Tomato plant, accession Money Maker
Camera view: vertical (180 deg); turntable rotation: 240 degrees
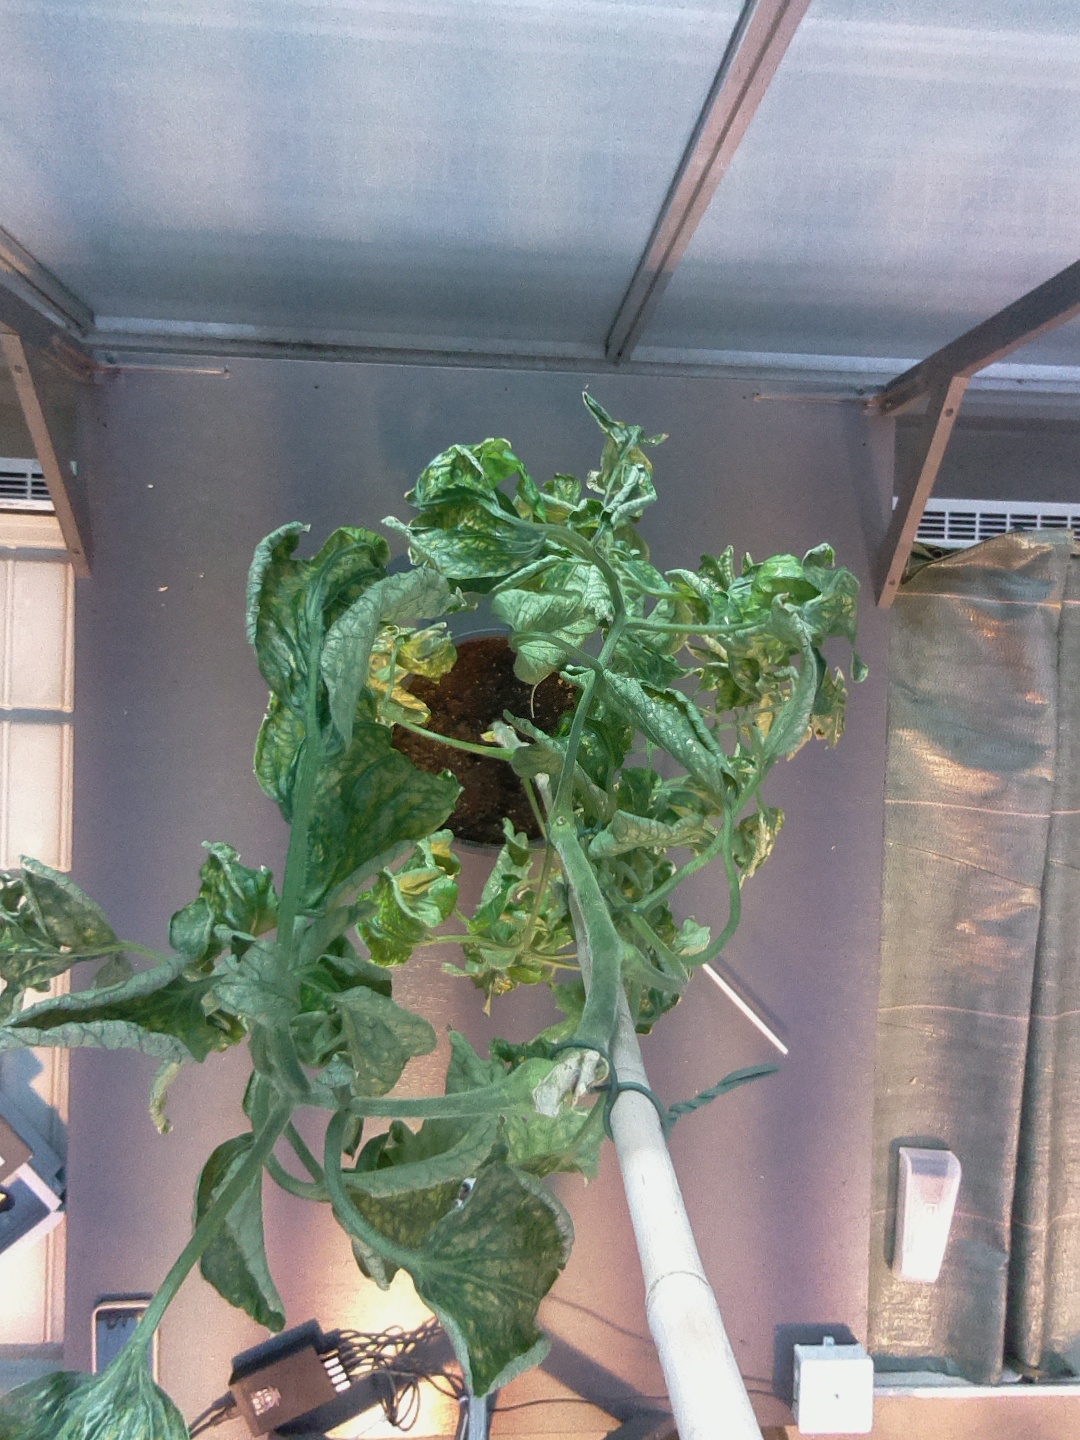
BBCH growth stage 52: 2 inflorescences visible